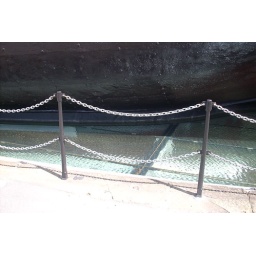
glass panels with water over them